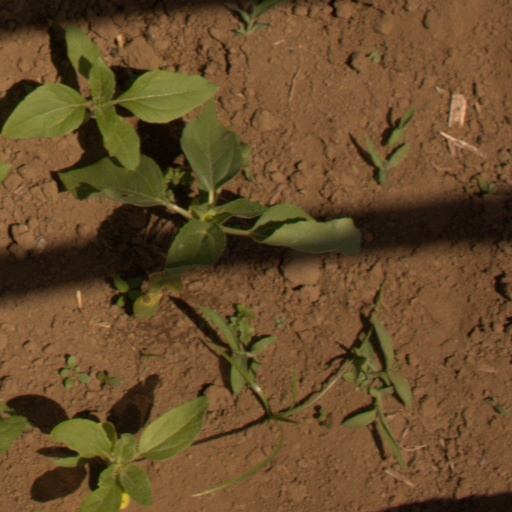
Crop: Jerusalem artichoke